Saturday Night Live Korea

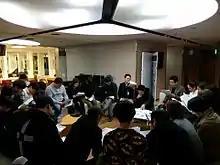
Shim Hyung-rae, Shin Dong-yup, et al., cast meeting, February 21, 2015

On February 17, 2021, NBCUniversal Formats and Broadway Video Enterprise announced that SNL Korea will have a new season, produced this time by AStory. The series will air on Coupang Play later in the same year.